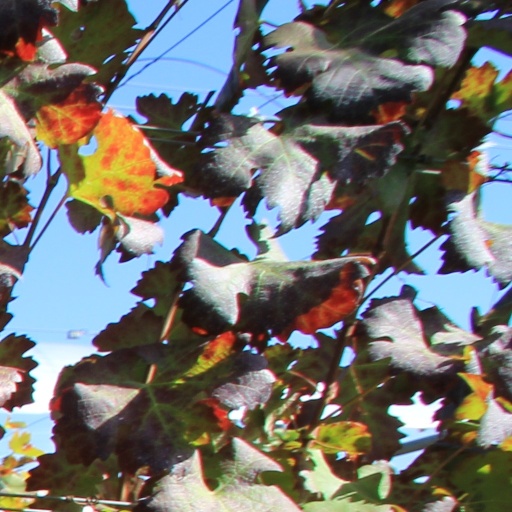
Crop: grape